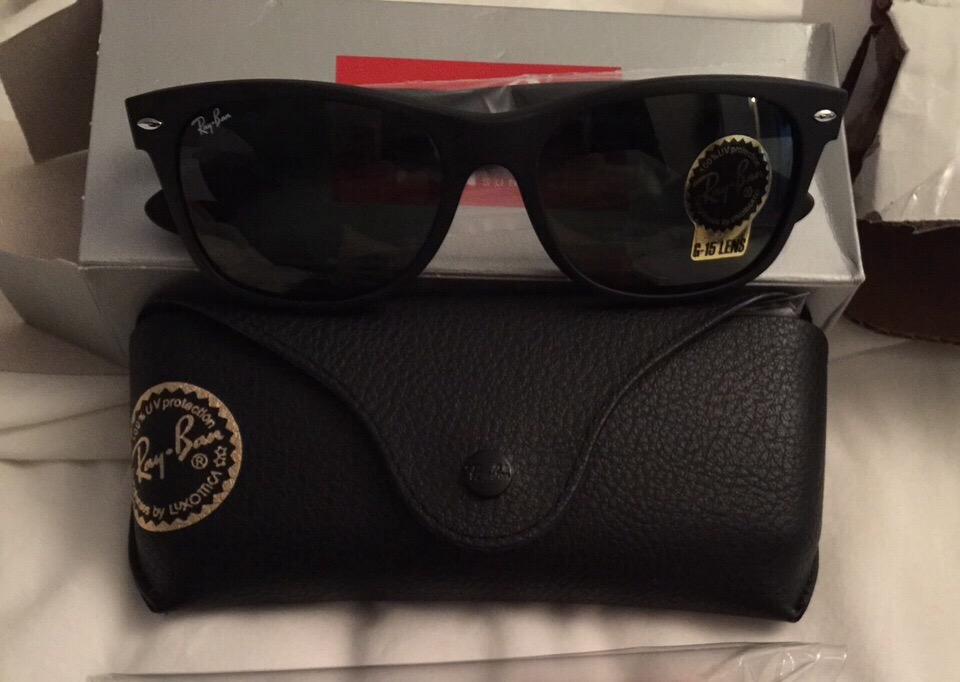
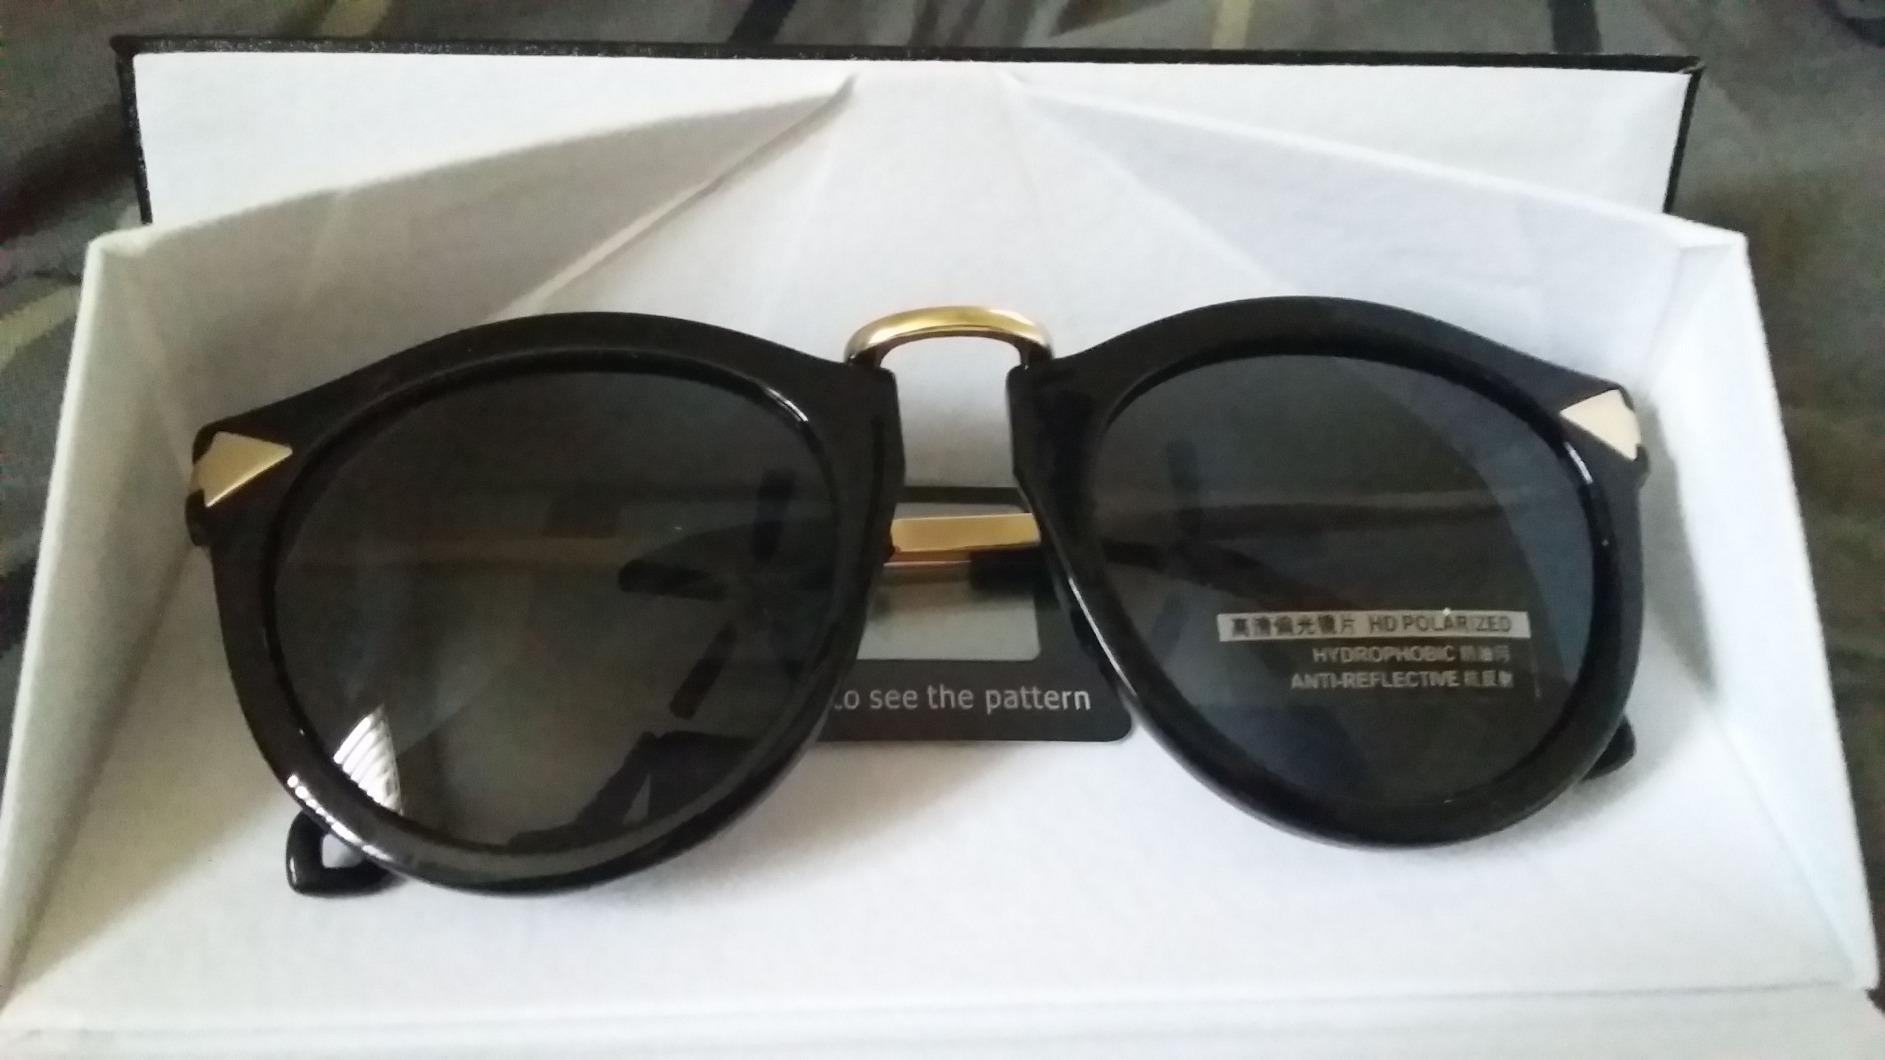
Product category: accessories_sunglasses
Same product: no